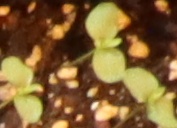
Label: Flax